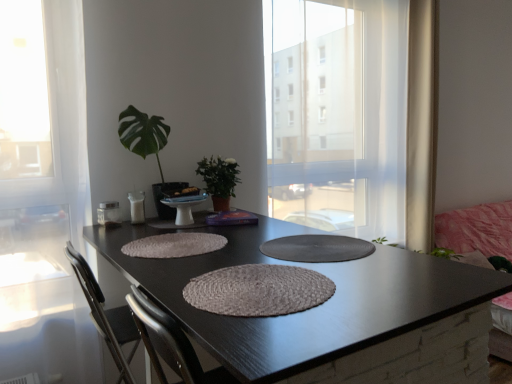
Question: Choose a point between rustic woven placemat at center, the 1th wide in the front-to-back sequence, and rustic woven placemat at center, which is the second wide in front-to-back order, in the vacant region. Please provide its 2D coordinates.
Answer: [(0.394, 0.687)]